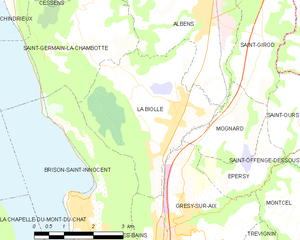
Carte des communes françaises
La Biolle est une commune française située dans le département de la Savoie, en région Auvergne-Rhône-Alpes. Elle fait partie du pays de l'Albanais.